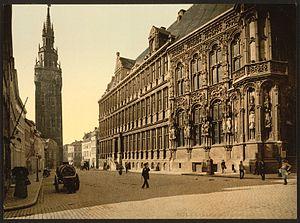
L'hôtel de ville de Gand est le siège de l’autorité municipale de la ville de Gand en Belgique.